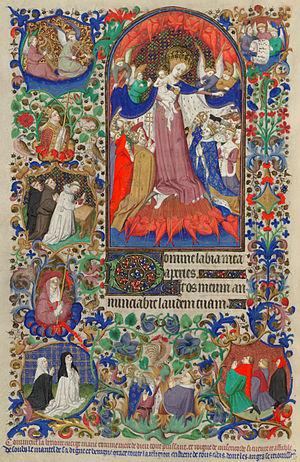
Les Heures dites de Bedford sont un livre d'heures à l'usage de Paris, enluminé dans cette même ville dans le premier tiers du XVᵉ siècle. La plupart de ses miniatures sont attribuées à un maître anonyme et son atelier qui tire son nom d'usage de cet ouvrage : le Maître de Bedford. Le manuscrit a en effet sans doute appartenu à Jean de Lancastre, duc de Bedford. Il est actuellement conservé à la British Library sous la cote Add.Ms 18850